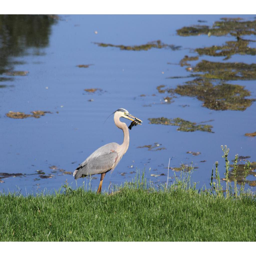
lots of wildlife stop by and pass through all the time !